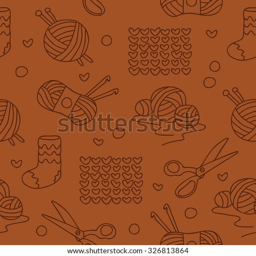
seamless vector pattern of icon for knitting on a brown background , hand - drawn .